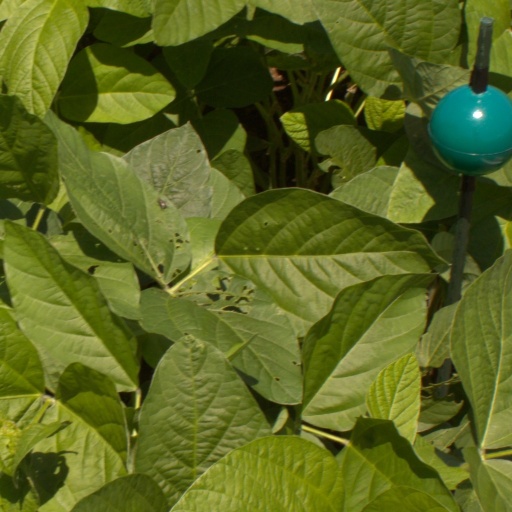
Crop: soybean